Philipp Albert Stapfer

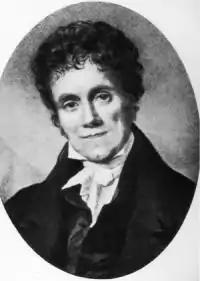
Philipp Albert Stapfer.

Philipp Albert Stapfer (23 September 1766, Bern – 27 March 1840, Paris) was a Swiss politician and philosopher.